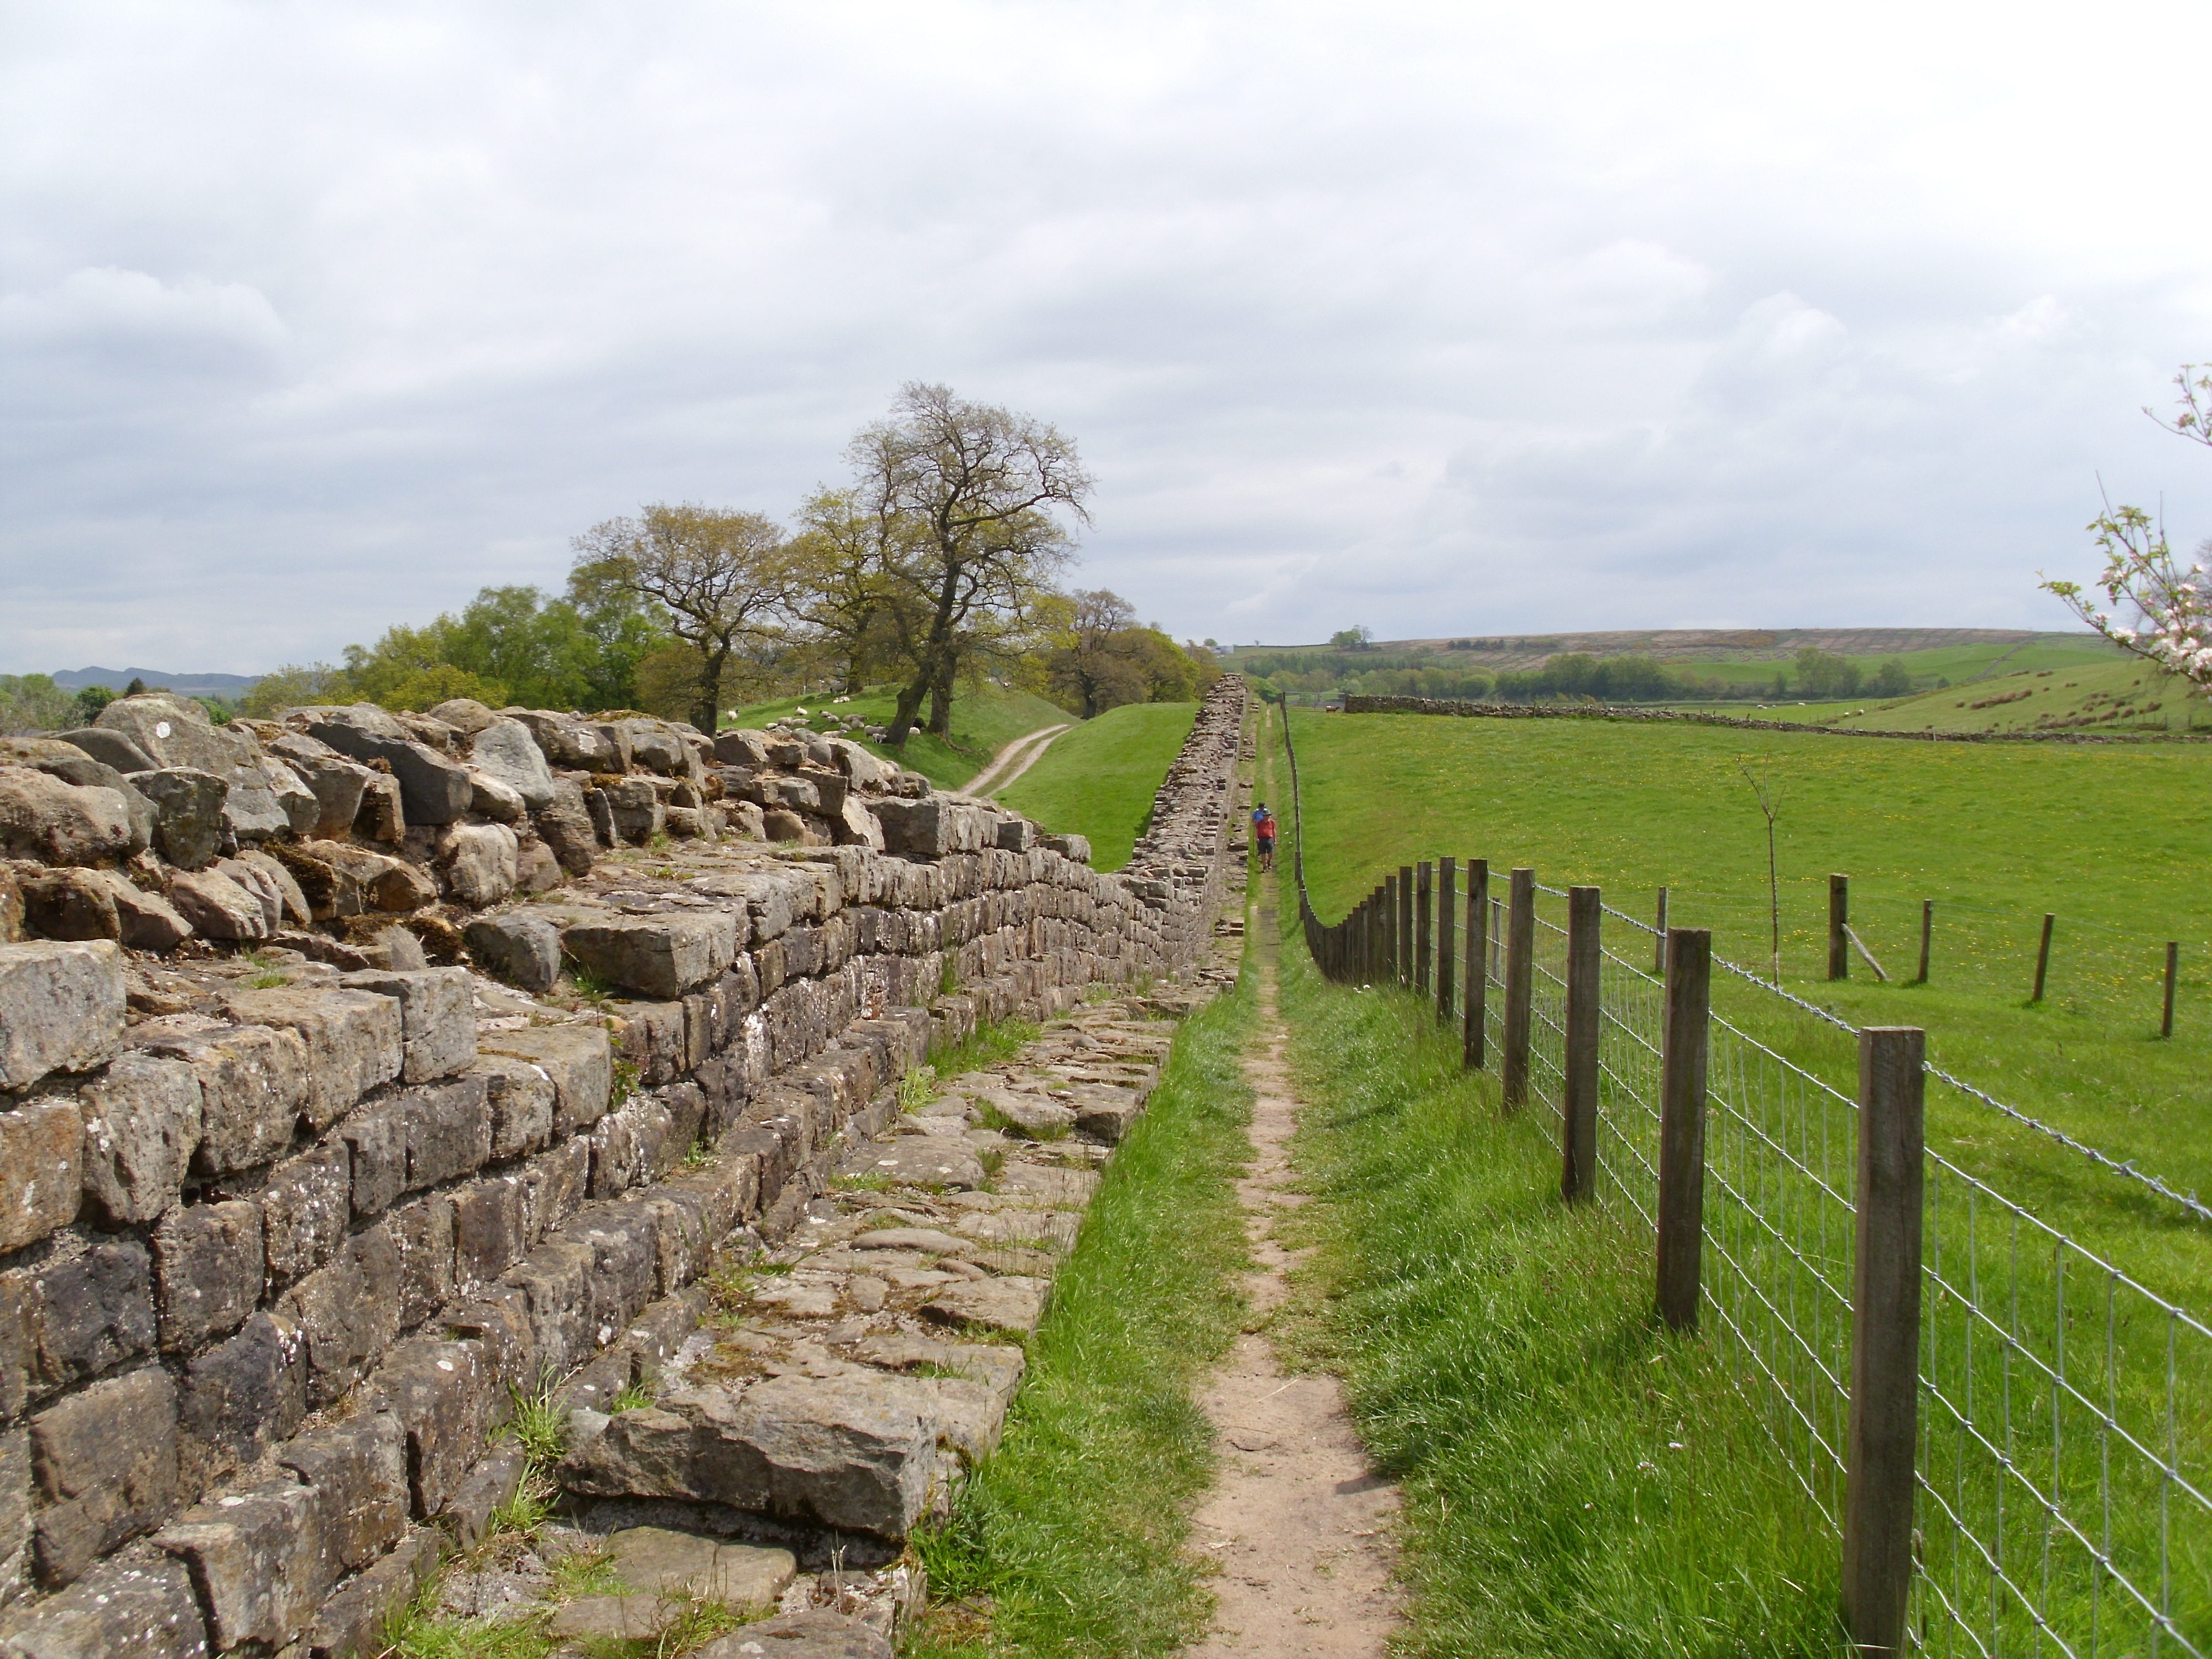
nature, path, pathway, field, old, wall, stone, direction, agriculture, waterway, ruins, way, challenge, rural area